Daubrée (crater)

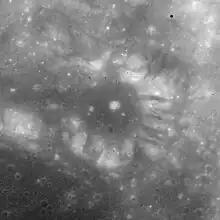
Apollo 15 image

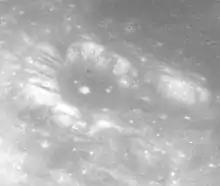
Oblique Apollo 15 image

Daubrée is a lunar impact crater that is located to the southwest of the Mare Serenitatis, just to the west-southwest of the crater Menelaus in the Montes Haemus range. The small lunar mare Lacus Hiemalis lies along the southwest rim of Daubrée. The crater was named after French geologist Gabriel A. Daubrée. It was previously designated Menelaus S.